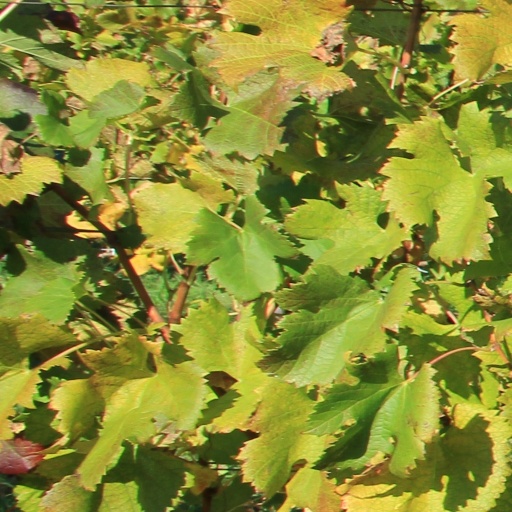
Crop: grape